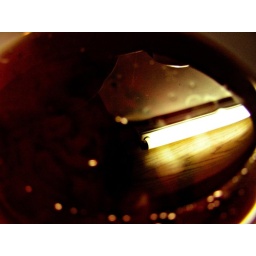
The kitchen light in my old apartment as it appeared in a bowl of oil and vinegar.